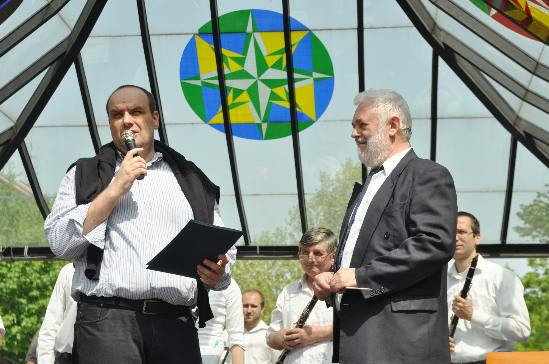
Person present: Yes